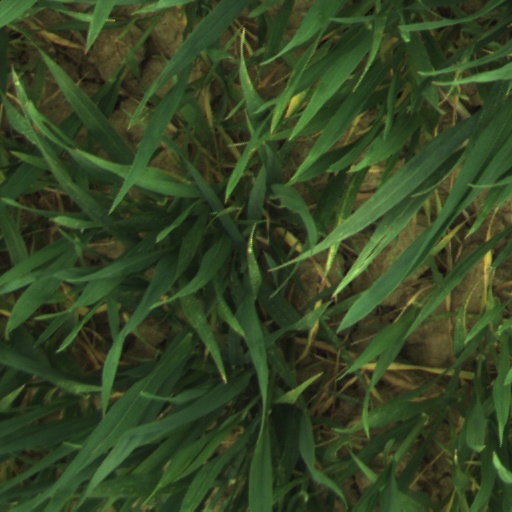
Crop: wheat